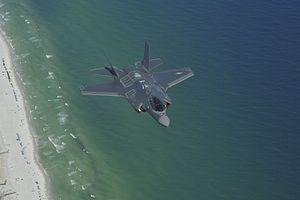
La cinquième génération de chasseur à réaction est une classification générale des avions de combat inventée aux États-Unis. L'idée est apparue au début des années 1980 lorsque le gouvernement américain a voulu remplacer ses F-15 et ses F-16.